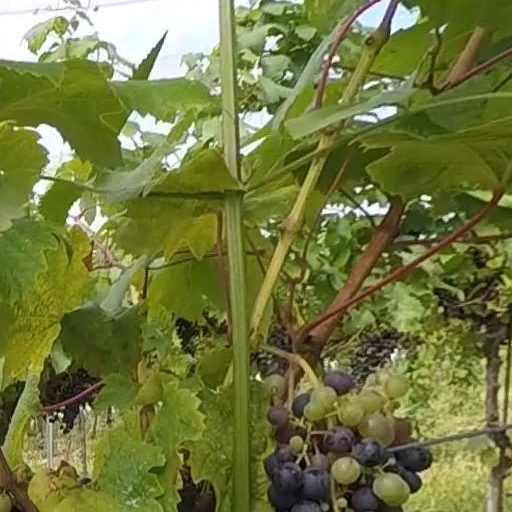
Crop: grape